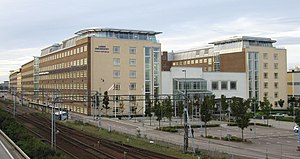
Campus Helsingborg
Campus Helsingborg
Campus Helsingborg i Helsingborg, i Skåne i Sverige, blev oprettet i 2001 som filial af Lunds Universitet.